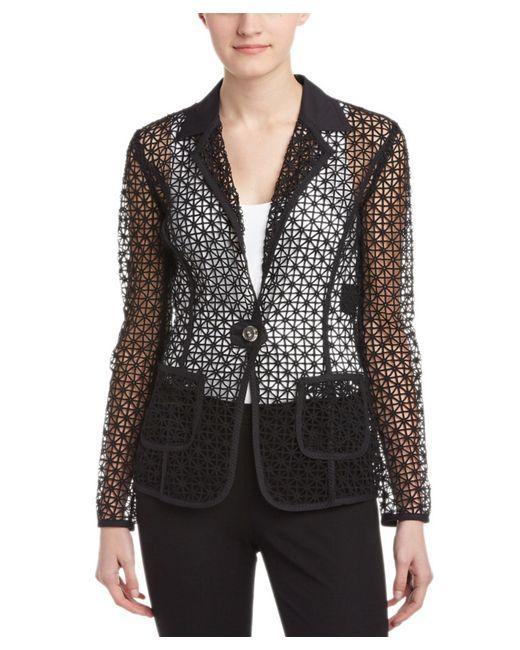
Schwarze Langarm-Netzjacke mit offener Vorderseite